Parc naturel régional de la Martinique

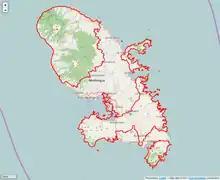
Park boundary

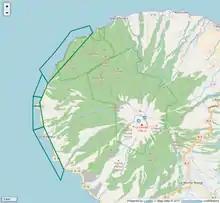
Réserve marine du prêcheur - Albert Falco

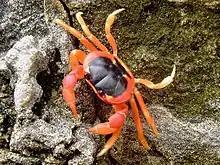
Touloulou (Gecarcinus lateralis)

The Sainte-Anne Islets National Nature Reserve was created in 1995. It is managed jointly by the park and the National Forests Office. The Etang des Salines wetlands area is classified as a Ramsar site. The îlets de la Perle, the Citadelle and the coastal waters in north-west Martinique form a regional nature reserve called "Réserve marine du prêcheur - Albert Falco". On Mount Pelée's northern slopes, of forest were classified as an integral biological reserve in 28 April 2007, and are managed by the National Forest Office.